United States involvement in the Mexican Revolution

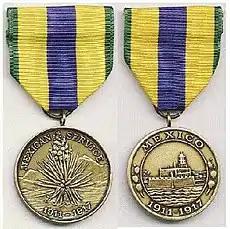
Mexican Service Medal

An increasing number of border incidents early in 1916 culminated in an invasion of American territory on 8 March 1916, when Francisco (Pancho) Villa and his band of 500 to 1,000 men raided Columbus, New Mexico, burning army barracks and robbing stores. In the United States, Villa came to represent mindless violence and banditry. Elements of the 13th Cavalry regiment repulsed the attack, but 14 soldiers and ten civilians were killed. Brig. Gen. John J. Pershing immediately organized a punitive expedition of about 10,000 soldiers to try to capture Villa. They spent 11 months (March 1916 – February 1917) unsuccessfully chasing him, though they did manage to destabilize his forces. A few of Villa's top commanders were also captured or killed during the expedition. The 7th, 10th, 11th, and 13th Cavalry regiments, 6th and U.S. 16th Infantry Regiments, part of the U.S. 6th Field Artillery, and supporting elements crossed the border into Mexico in mid-March, followed later by the 5th Cavalry, 17th and 24th Infantry Regiment (United States), and engineer and other units. Pershing was subject to orders which required him to respect the sovereignty of Mexico, and was further hindered by the fact that the Mexican government and people resented the invasion and demanded its recall. Advance elements of the expedition penetrated as far as Parral, some south of the border, but Villa was never captured. The campaign consisted primarily of dozens of brief skirmishes with small bands of insurgents. There were even clashes with Mexican Army units; the most serious was on 21 June 1916 at the Battle of Carrizal, where a detachment of the 10th Cavalry was nearly destroyed. War would probably have been declared but for the critical situation in Europe. Even so, virtually the entire regular army was involved, and most of the National Guard had been federalized and concentrated on the border before the end of the affair. Normal relations with Mexico were restored eventually by diplomatic negotiation, and the troops were withdrawn from Mexico in February 1917.